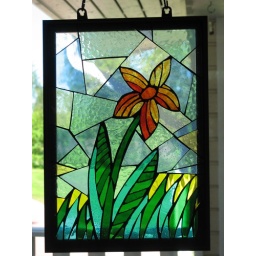
Mosaic flower in a window